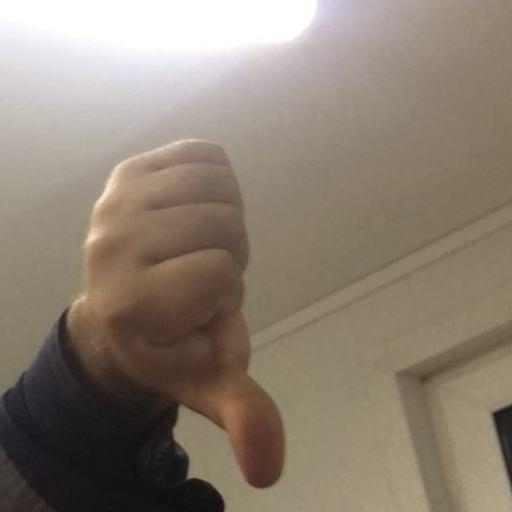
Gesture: dislike